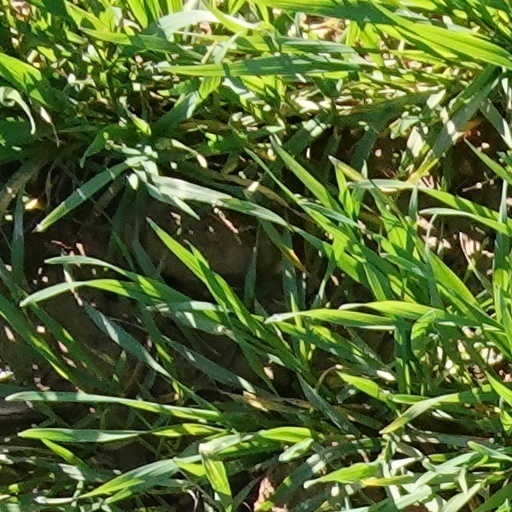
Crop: wheat